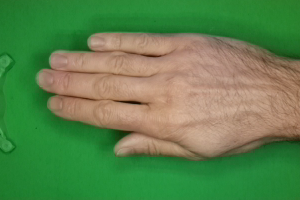
Label: paper